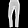
Label: Trouser